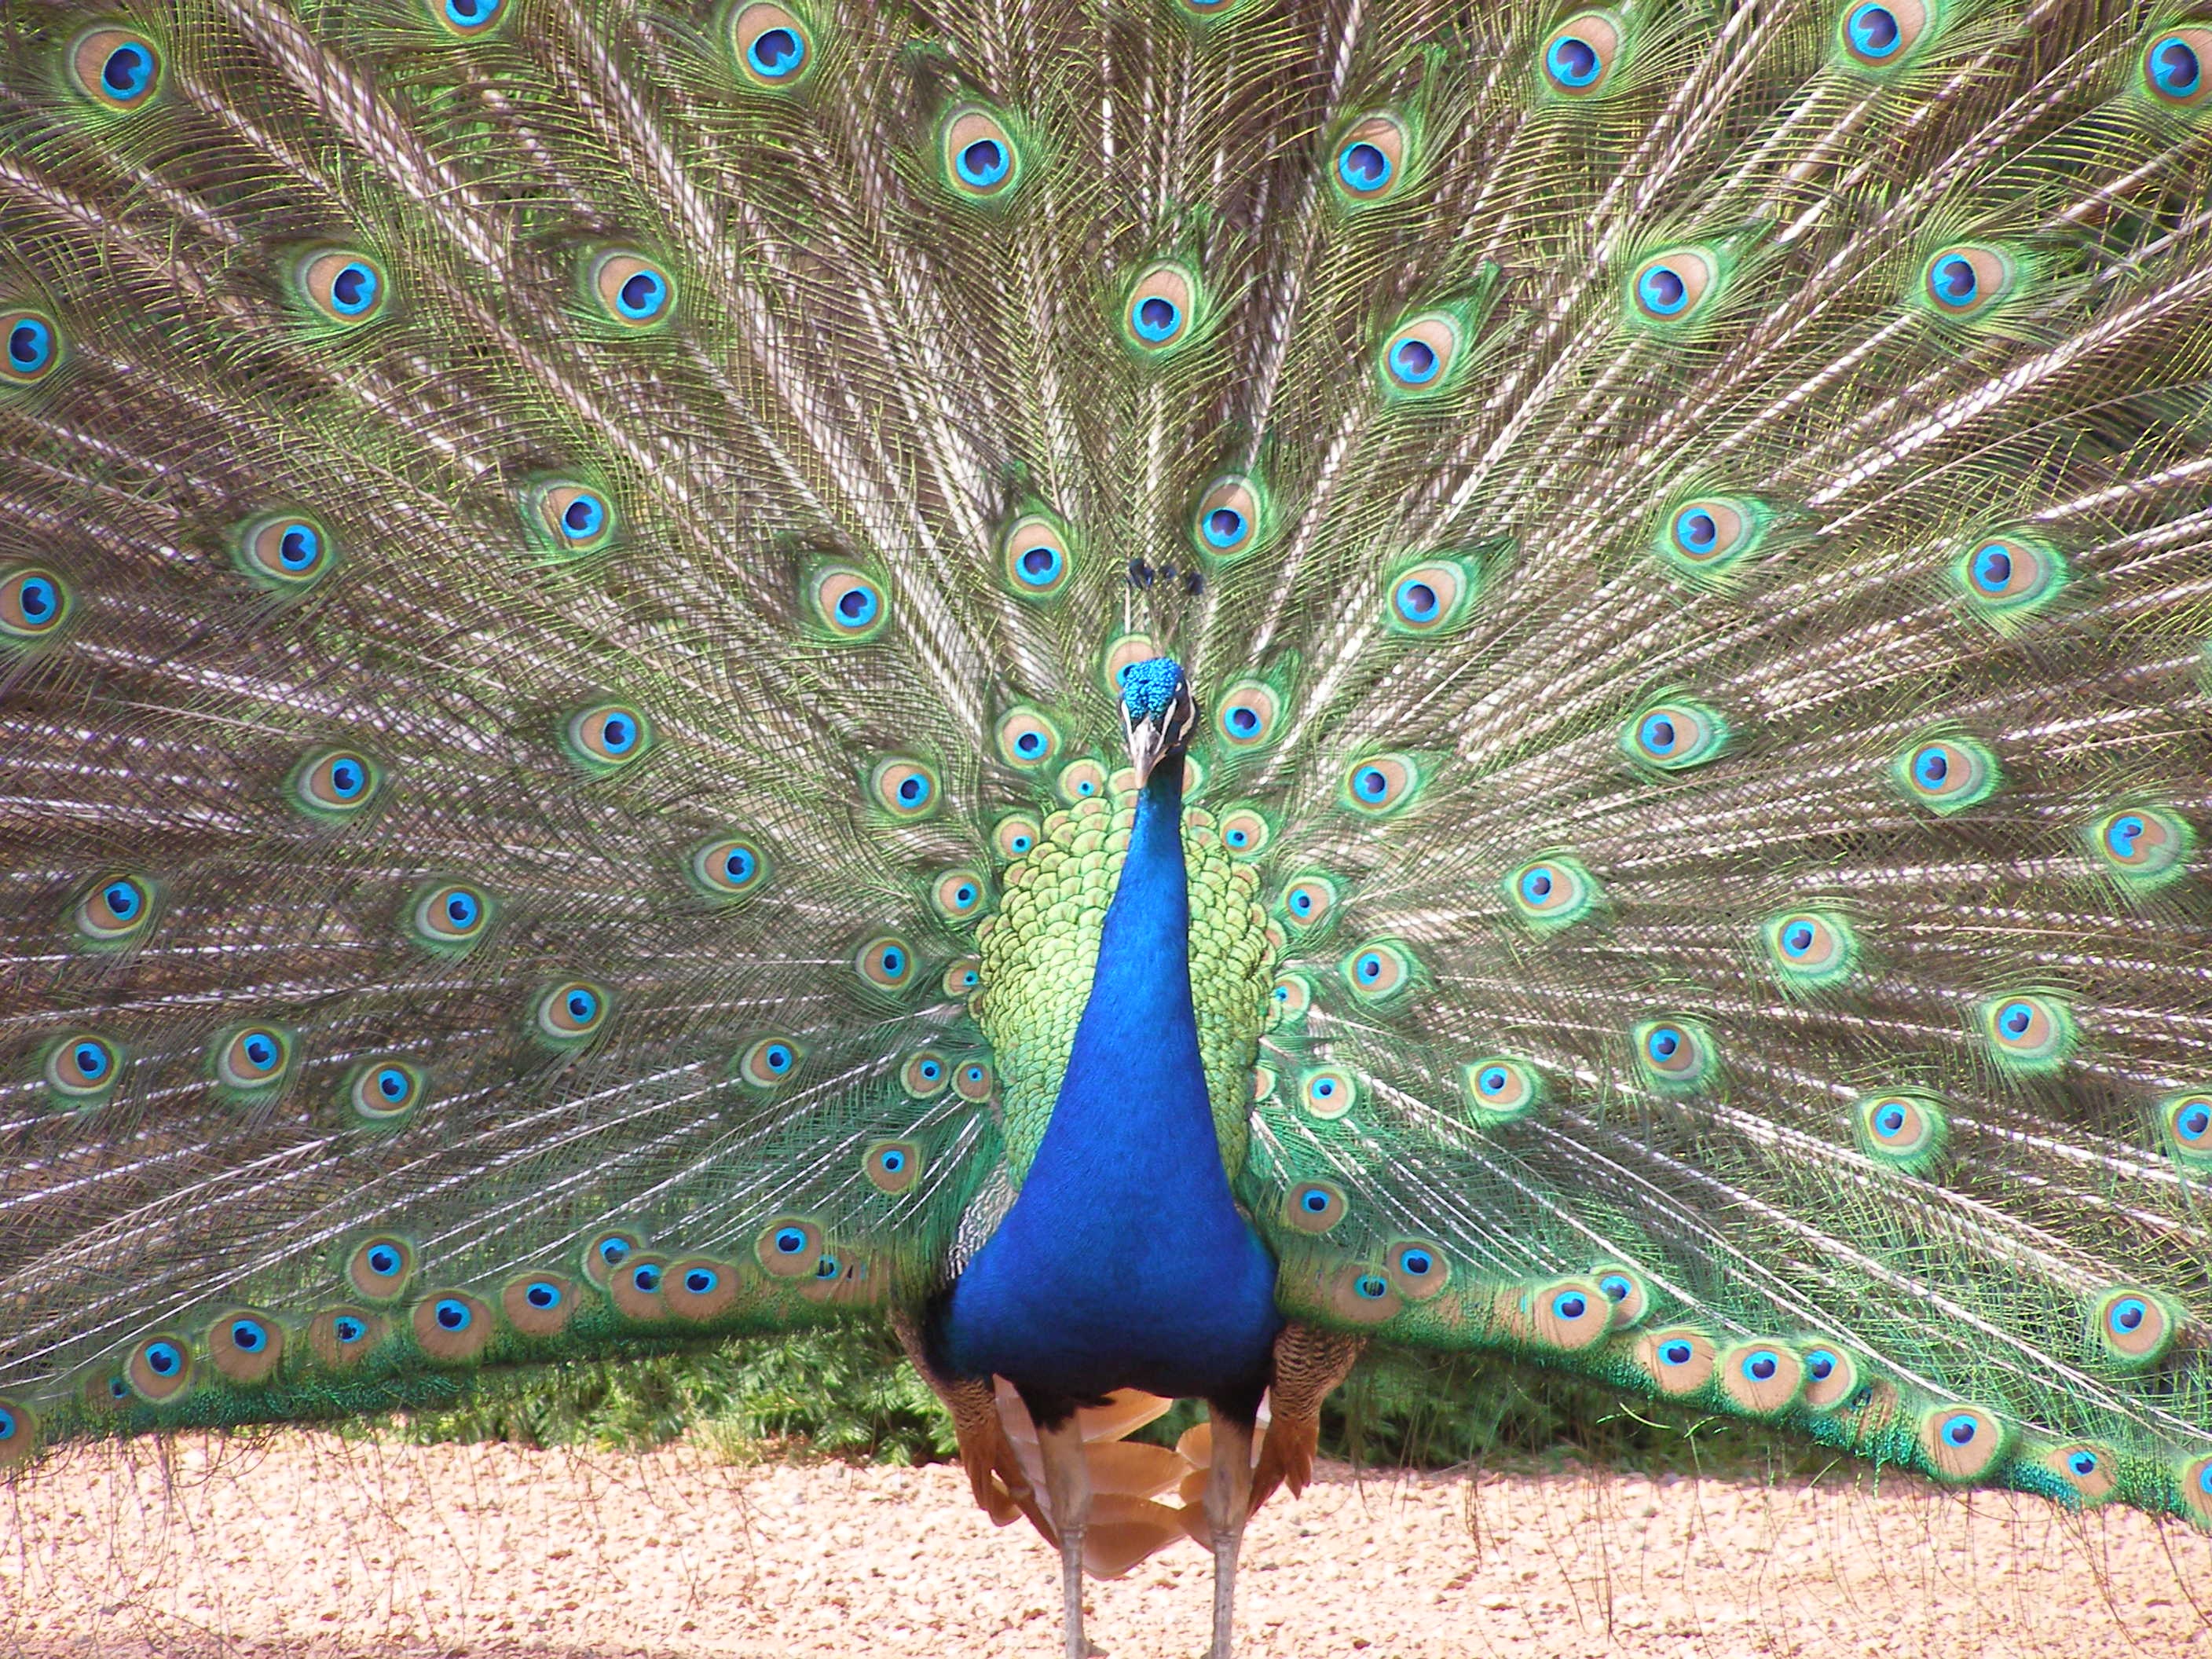
open, bird, wing, beak, feather, fauna, peacock, tail, galliformes, vertebrate, peafowl, phasianidae